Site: brandenburg
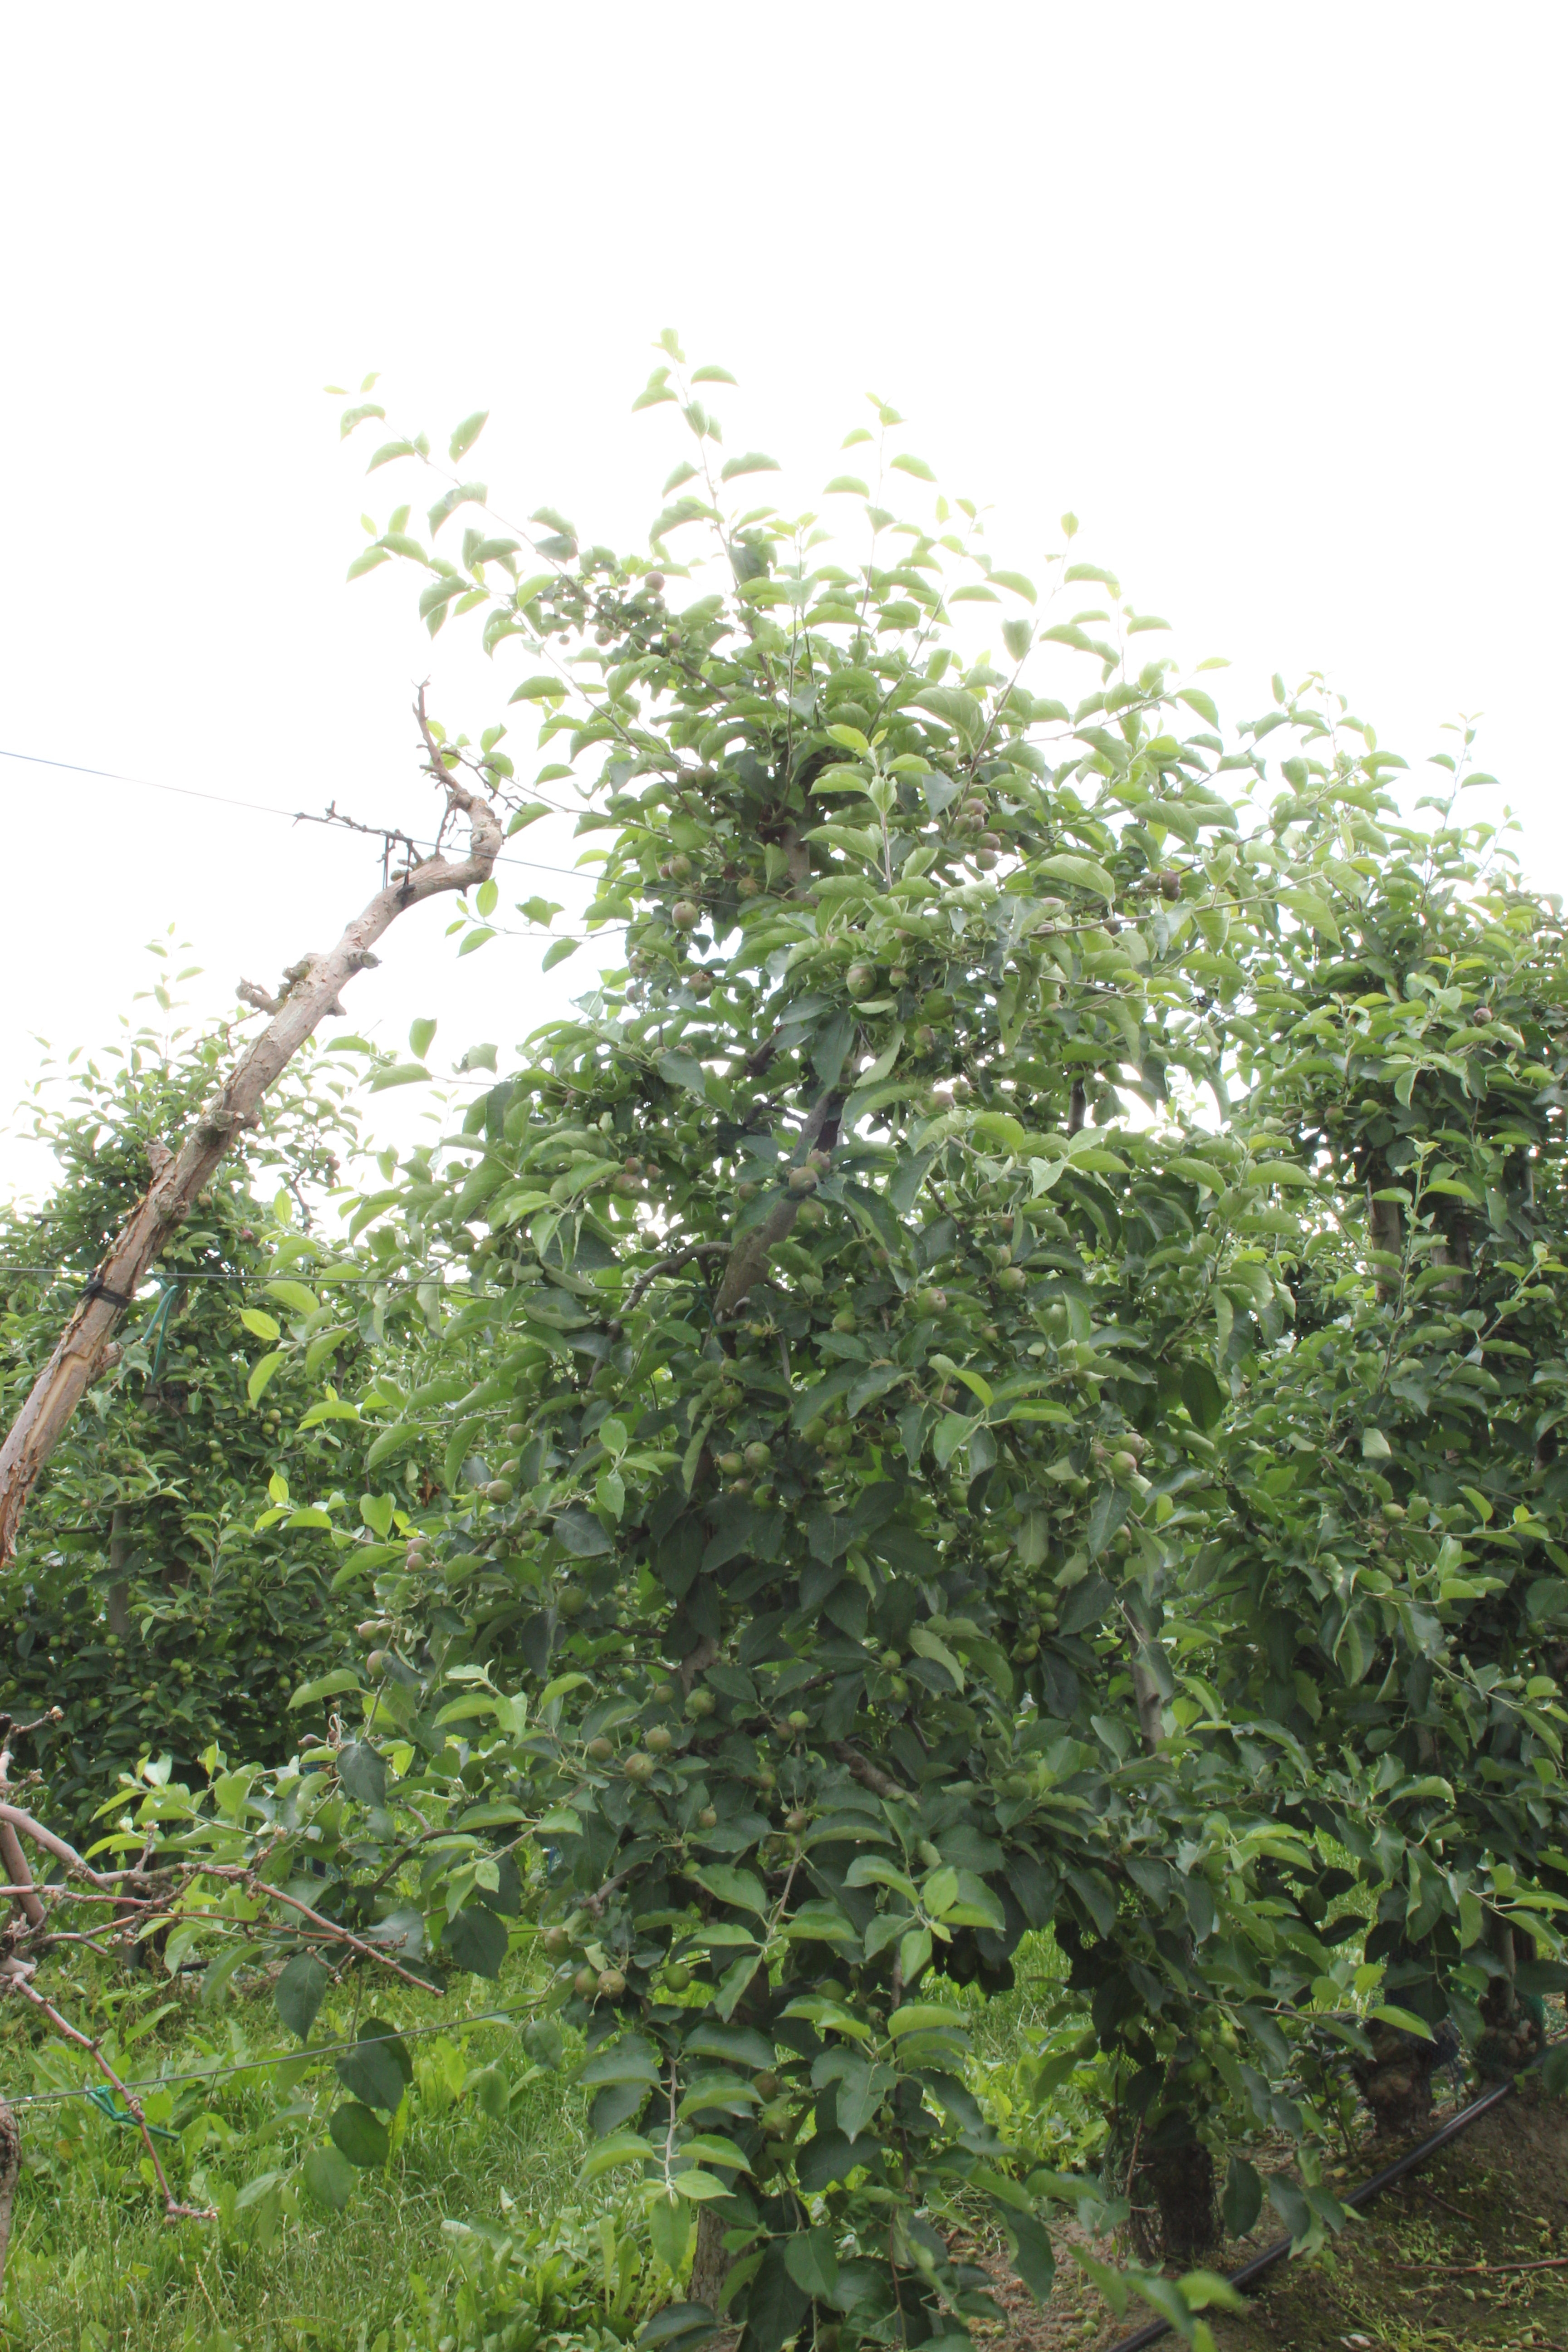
Growth stage (BBCH 73): Development of fruit